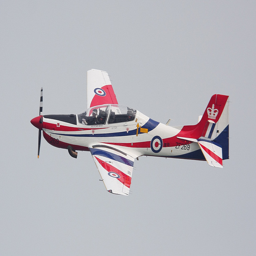
A red white and blue striped air plane flying in the sky.
A red, white, and blue airplane flies through the air.
A small airplane flying through the gray sky.
A white, red and blue fighter plane in a hazy sky.
A red white and blue plane with a propeller flying through the sky.